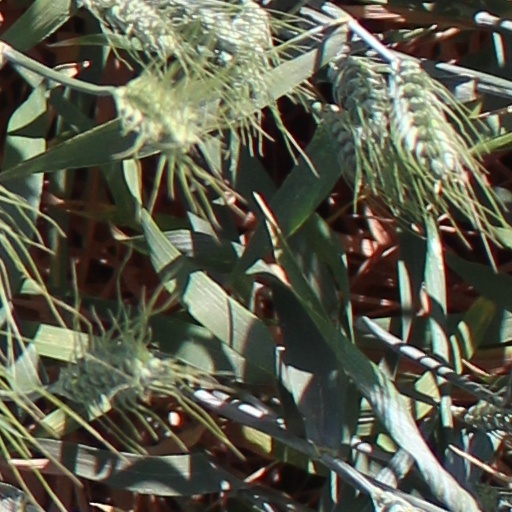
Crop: wheat